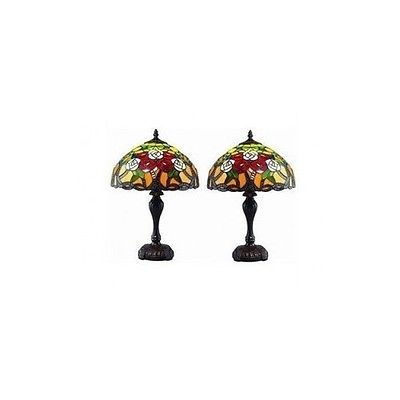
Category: lamp